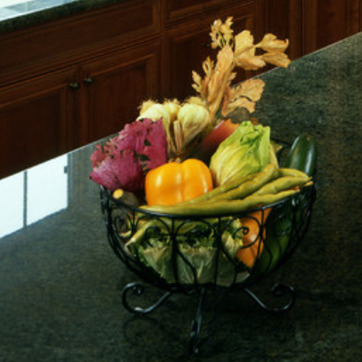
Material: food